Bulgaria in the Eurovision Song Contest 2021

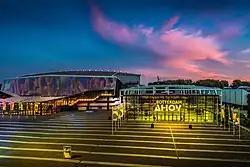
The Eurovision Song Contest 2021 took place at the Rotterdam Ahoy in Rotterdam, Netherlands

According to Eurovision rules, all nations with the exceptions of the host country and the "Big Five" (France, Germany, Italy, Spain and the United Kingdom) are required to qualify from one of two semi-finals in order to compete for the final; the top ten countries from each semi-final progress to the final. The European Broadcasting Union (EBU) split up the competing countries into six different pots based on voting patterns from previous contests, with countries with favourable voting histories put into the same pot. The semi-final allocation draw held for the Eurovision Song Contest 2020 on 28 January 2020 was used for the 2021 contest, which Bulgaria was placed into the second semi-final, to be held on 20 May 2021, and was scheduled to perform in the second half of the show.